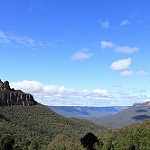
Label: mountain